Eve teasing

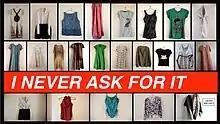
Campaign "I Never Ask for It", organised by Blank Noise, that addresses eve teasing and violence justified through blame, across spaces and as experienced by multiple identities of women in India

Although Indian law does not use the term "Eve teasing", victims earlier usually seek recourse through Section 294 of the Indian Penal Code, which sentences a man found guilty of making a girl or woman the target of obscene gestures, remarks, songs or recitation to a maximum jail sentence of three months. Section 292 of the IPC clearly spells out that showing pornographic or obscene pictures, books or papers to a woman or girl results in a fine of with two years' imprisonment for first offenders. In the case of a repeated offense, the offender may have a fine of with five years' imprisonment imposed. Under Section 509 of the IPC, obscene gestures, indecent body language and negative comments directed at any woman or girl or exhibiting any object which intrudes upon the privacy of a woman, carries a penalty of imprisonment for one year or a fine or both. The Criminal Law (Amendment) Act, 2013 introduced changes to the Indian Penal Code, making sexual harassment an expressed offence under Section 354 A, which is punishable up to three years of imprisonment and or with fine. The Amendment also introduced new sections making acts like disrobing a woman without consent, stalking and sexual acts by person in authority an offense. It also made acid attacks a specific offence with a punishment of imprisonment not less than 10 years and which could extend to life imprisonment and with fine.